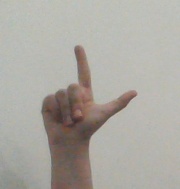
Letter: laam